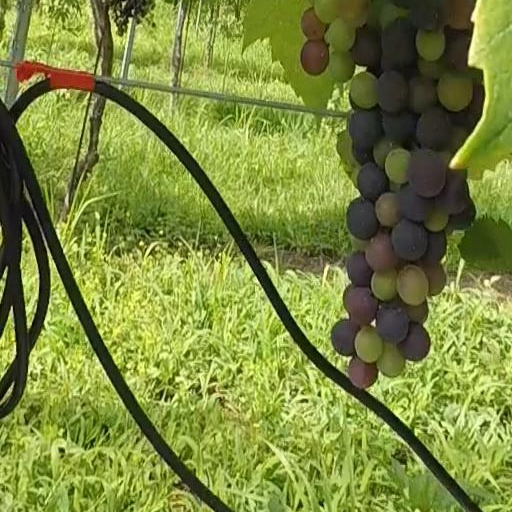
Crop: grape